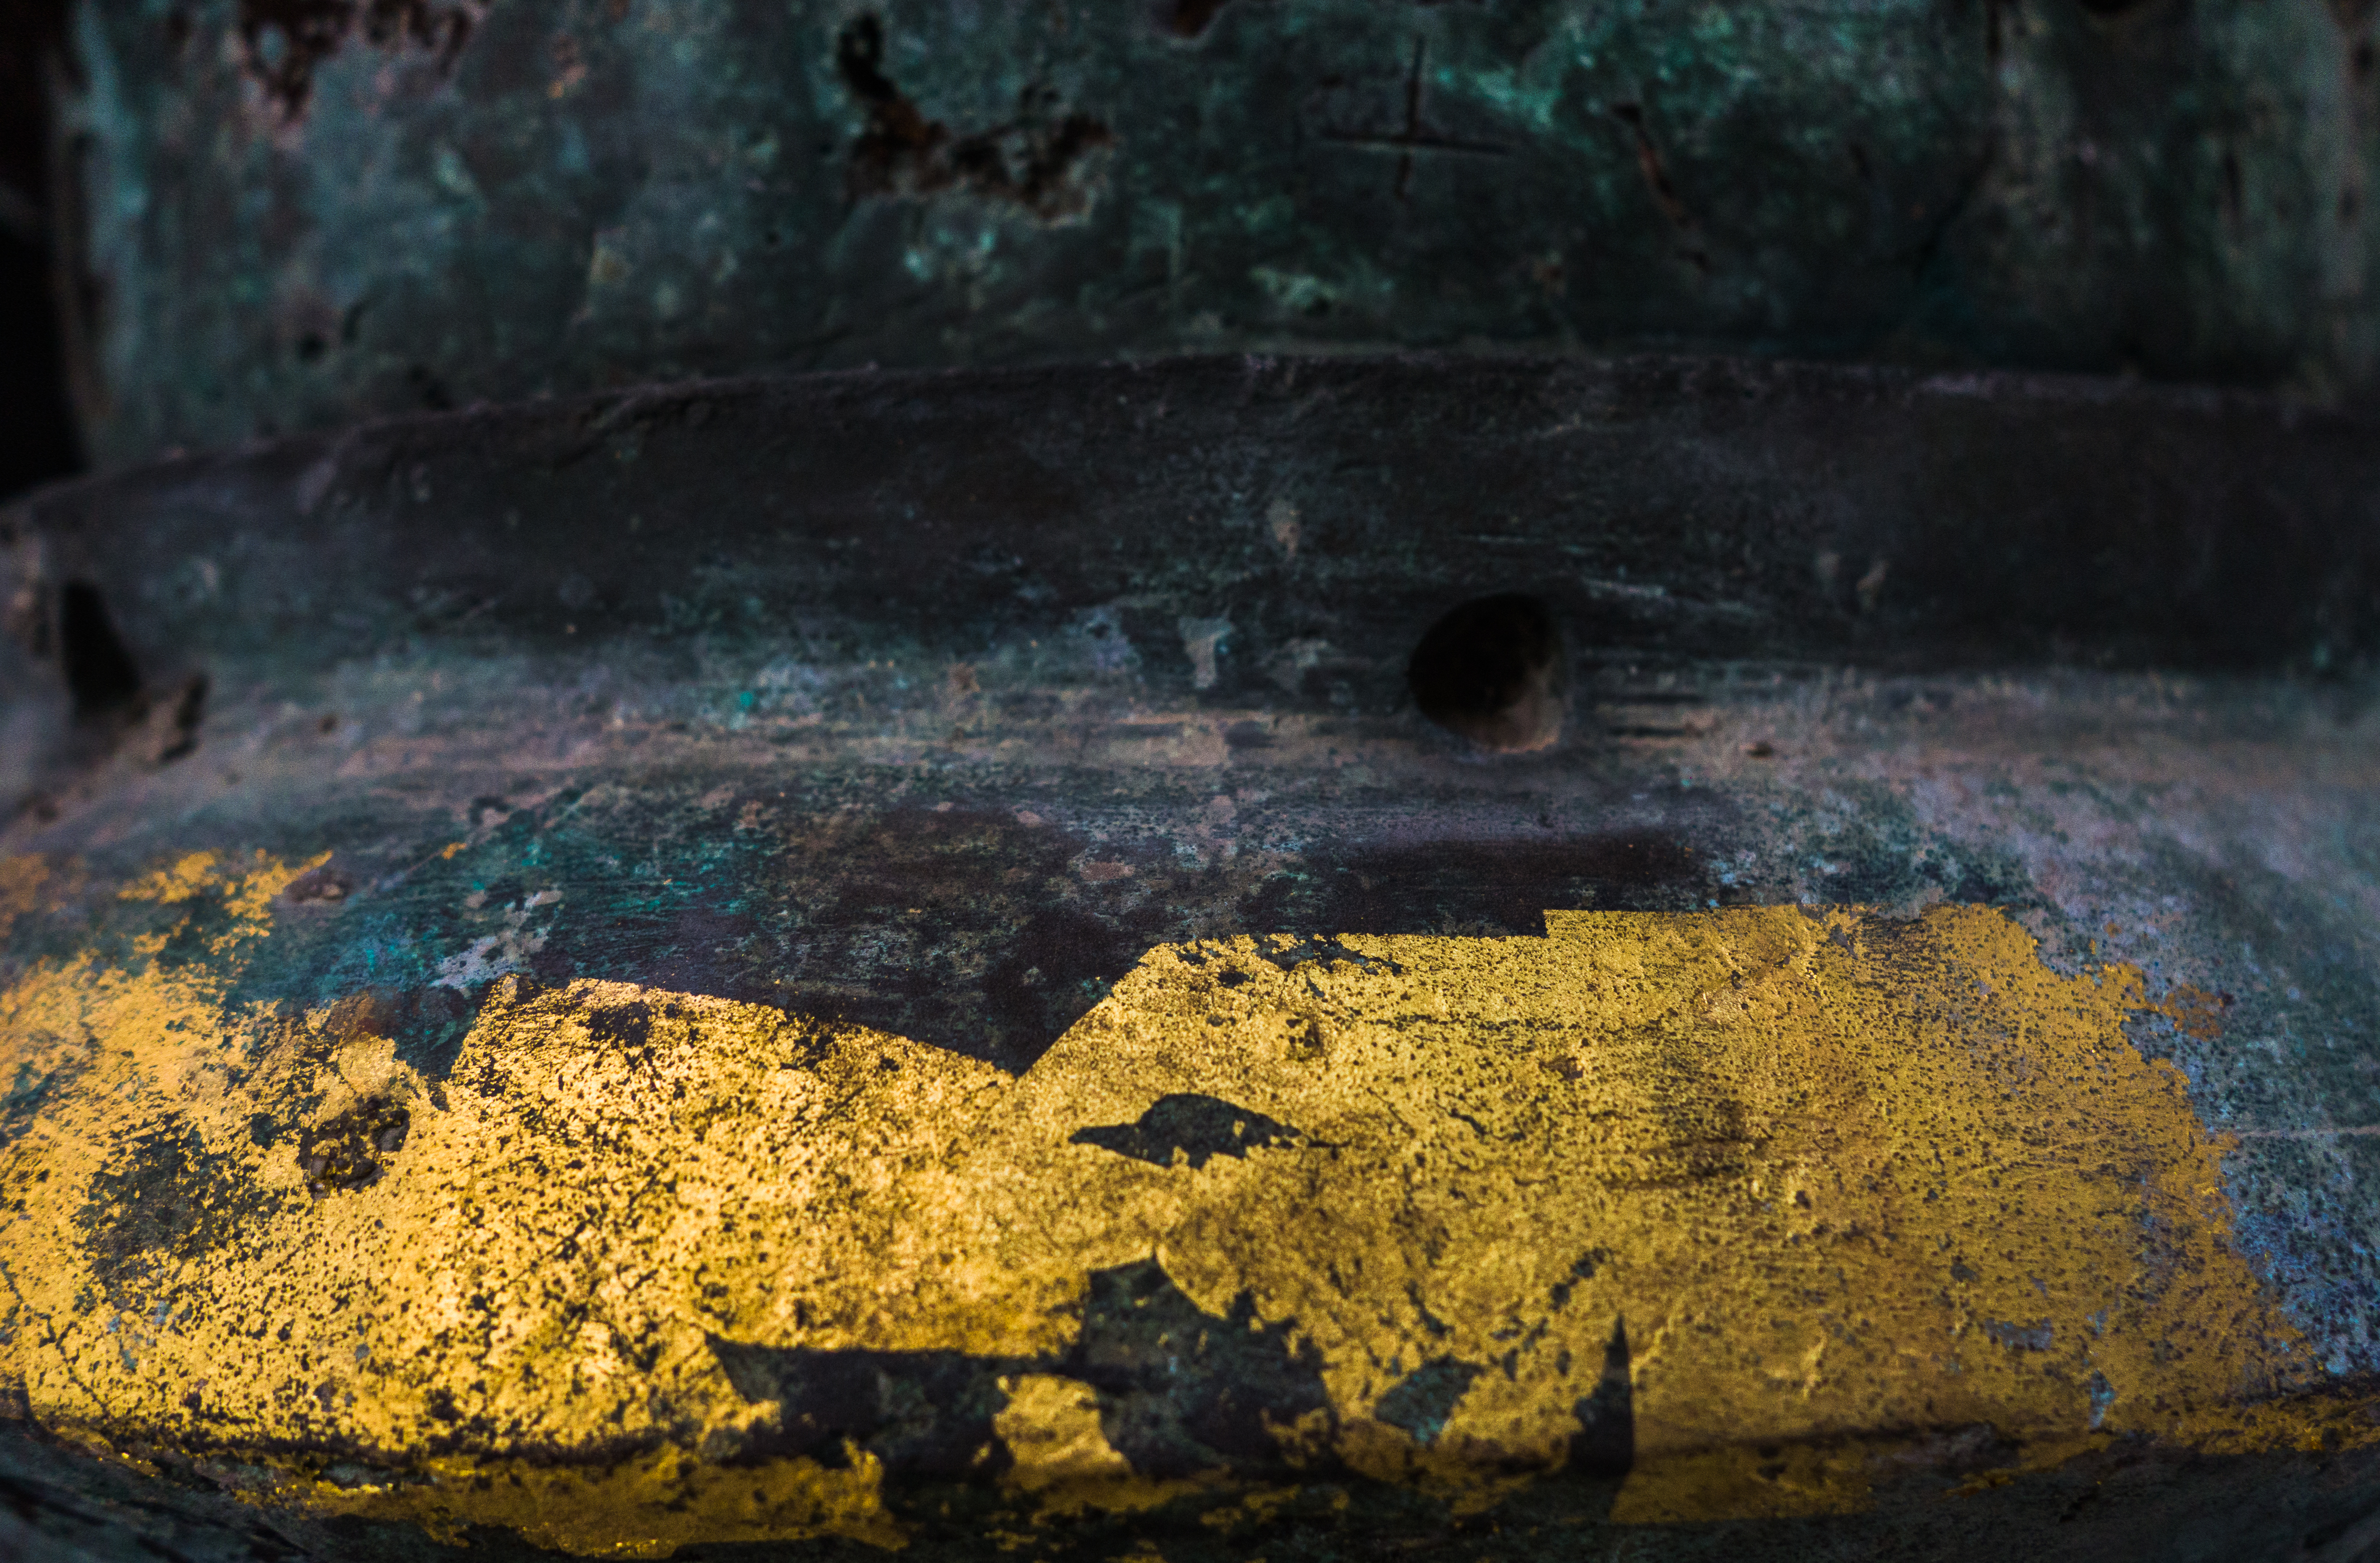
thai, temple, architecture, rust, yellow, wood, rock, Tints and shades, metal